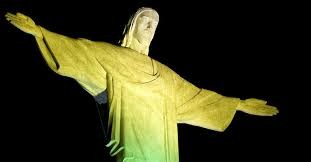
Landmark: Christ the Reedemer